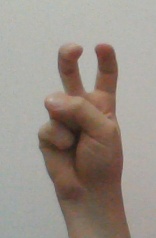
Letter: toot